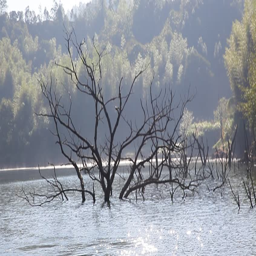
dead tree in the lake